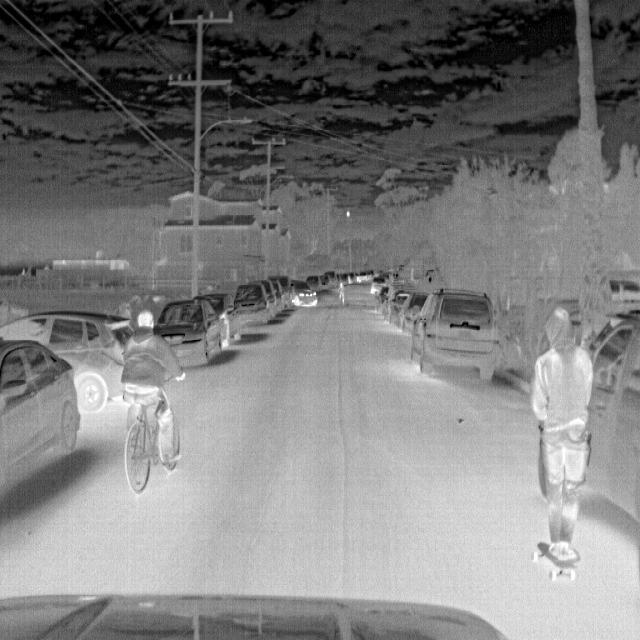
Detected objects:
label: person
label: person
label: person